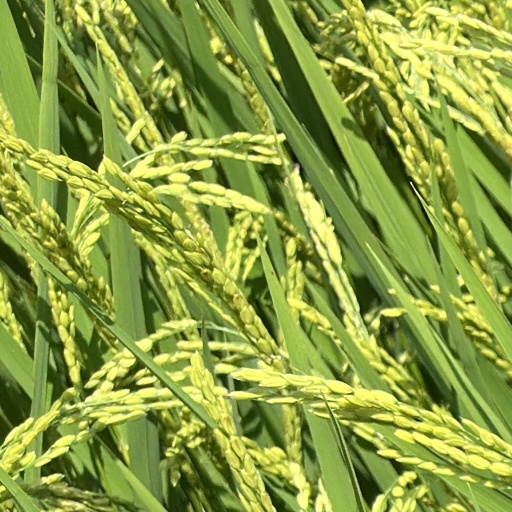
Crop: rice